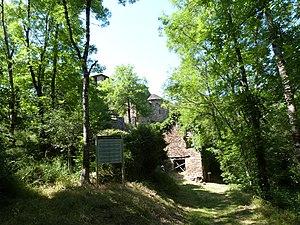
Église Notre-Dame-de-Lasplanques de Tanus, (Classé, 1913) Elle a été bâtie dans un lieu isolé, sur un promontoire dominant un méandre du Viaur This building is indexed in the Base Mérimée, a database of architectural heritage maintained by the French Ministry of Culture,